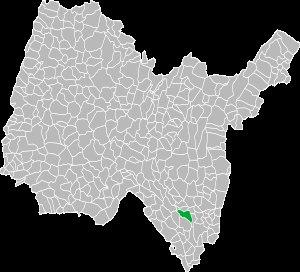
Contrevoz est une commune française, située dans l'Ain et la région Rhône-Alpes.